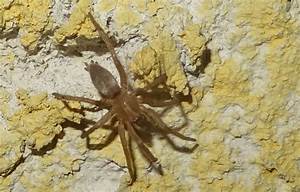
Label: spider